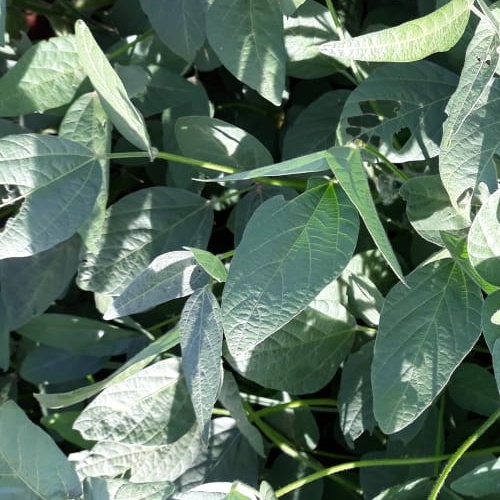
Label: Caterpillar